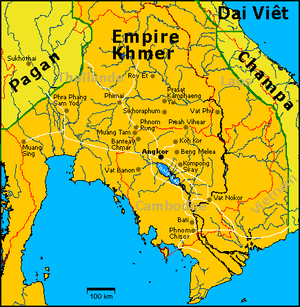
L’histoire du Cambodge est l'histoire des peuples qui ont occupé le pays que l'on appelle le Cambodge. Elle est surtout l'histoire de l’ethnie majoritaire, les Khmers dont les différents royaumes ont pu largement déborder les frontières actuelles du Cambodge.
Le Prasat Khao Lon est un sanctuaire khmer situé en Thaïlande, district de Ta Phraya, dans la Province de Sa Kaeo, au pied du Khao Sakae Krong. Il comprenait quatre tours en briques, dont une seule demeure aujourd'hui. Au nord est se trouvent deux bassins connectés au prasat par une ancienne chaussée. Son architecture est très similaire à celle du Prasat Khao Noi. Sur l'encadrement de la porte en grès, des inscriptions anciennes sont visibles.
Kuti Reussi #1 est une chapelle d'hôpital construite par Jayavarman VII au pied de la montagne sur laquelle se situe le Prasat Phanom Rung, dans la province de Buriram.
Le Prang Si Thep est un temple khmer situé en Thaïlande, dans le parc historique de Sri Thep.
Le Phnom Wan est un temple khmer de la province de Nakhon Ratchasima, dans l'est de la Thaïlande.
Le Prasat Ta Muen est un sanctuaire khmer situé en Thaïlande et tout proche de la frontière avec le Cambodge.
Le Prasat Ban Bu est un temple khmer de la fin du XIIᵉ, début du XIIIᵉ siècle, construit par le roi Jayavarman VII. Il est situé sur le site de l'école du village de Ban Bu. C'est l'un des huit dharmasalas identifiés à ce jour sur la route du Prasat Hin Phimai. Ces dharmasalas étaient distants d'environ quinze kilomètres les uns des autres, ce qui correspondait à une journée de marche. C'était à l'origine une tour de latérite avec un long hall d'entrée de 11,5 mètres sur 5,1 mètres. Seuls les murs de la chapelle demeurent. La seule sculpture sur place est un panneau de grès représentant une rosette, probablement un apport d'un autre site.
Le Prasat Ta leng est un bâtiment khmer en grès datant du XIᵉ siècle, situé à l'ouest de Khukhan, dans la Province de Si Saket. Il est composé d'un prang unique orienté à l'est et était entouré de douves. Sur place, quelques linteaux de style Baphuon représentant un Kâla surmonté d'une divinité indéterminée, Indra sur l'éléphant Airavata et Brahma sur le cygne ou l'oie Hamsa.
Le Prasat Hin Phimai est le plus important temple khmer situé dans la Thaïlande actuelle. C'est un sanctuaire du bouddhisme Mahayana.